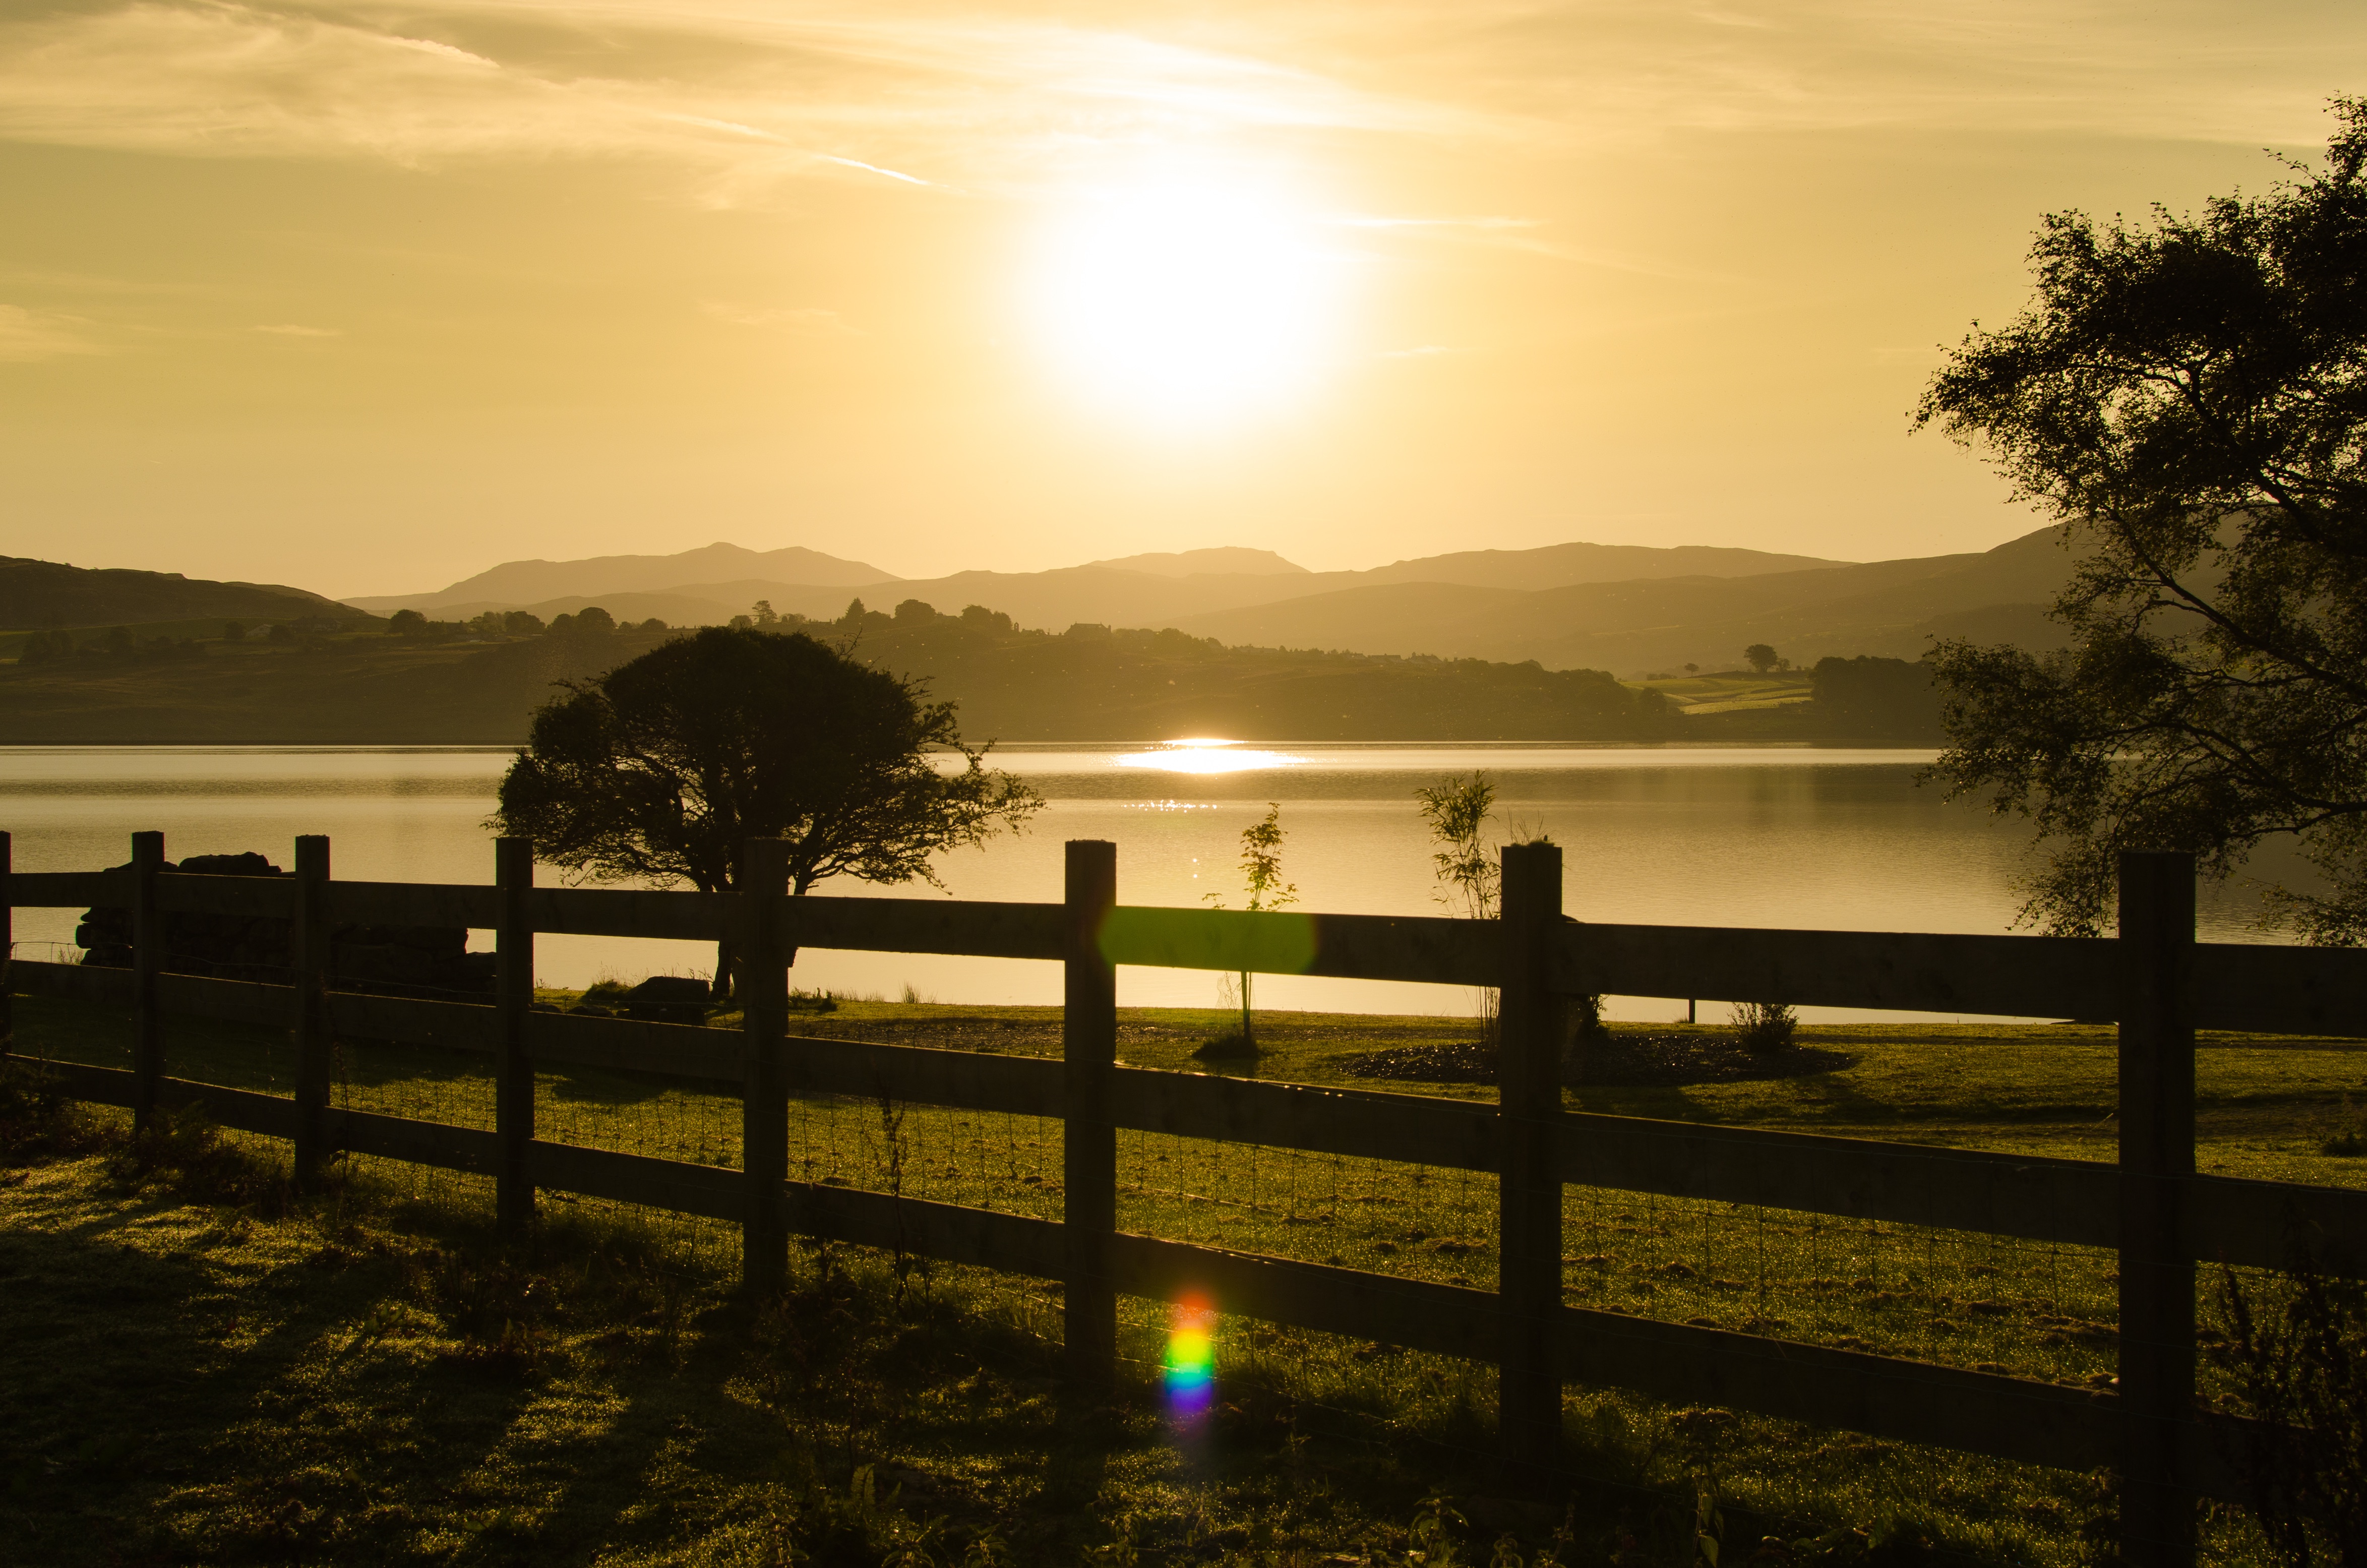
sea, coast, ocean, horizon, sun, sunrise, sunset, sunlight, morning, lake, dawn, dusk, evening, reflection, bay